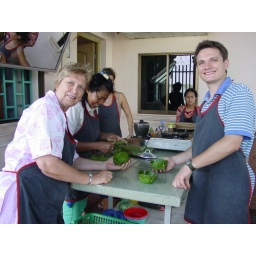
Making a traditional Cambodian fish dish, steamed in banana leaf boats.